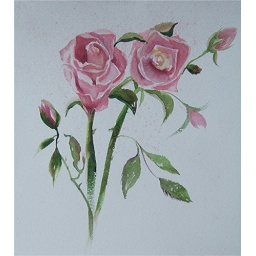
Five roses in pink